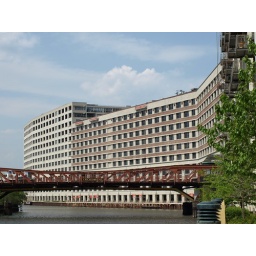
The former warehouse, built in 1907, now houses offices. The Chicago Avenue bridge is in the foregaround.